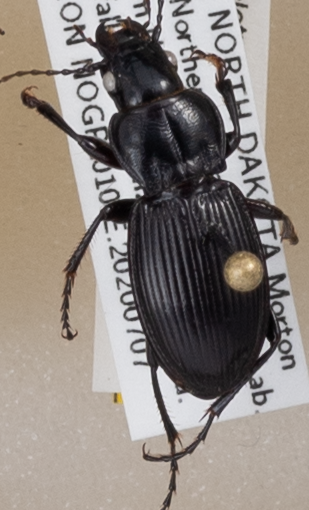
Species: Cyclotrachelus torvus
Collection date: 2020-07-07
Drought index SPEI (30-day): -0.338
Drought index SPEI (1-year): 0.582
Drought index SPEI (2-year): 1.25